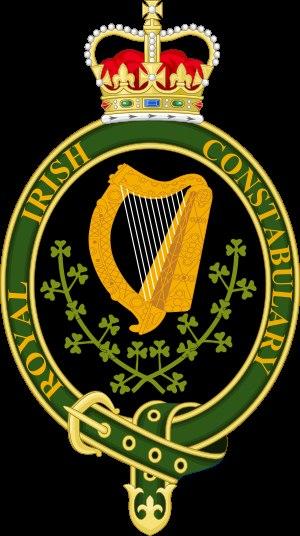
Les Black and Tans, officiellement Royal Irish Constabulary Special Reserve, sont des militaires engagés par le gouvernement britannique à partir de 1920 pour aider la Police royale irlandaise et l'armée britannique à lutter contre les indépendantistes de l'Armée républicaine irlandaise. Ils ont été dissous en 1922, après la fin de la guerre d'indépendance irlandaise.